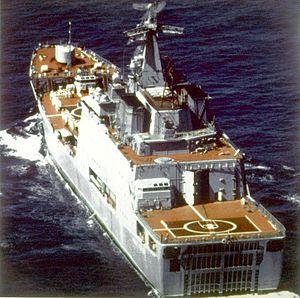
La classe Ivan Rogov est une classe de transports de chalands de débarquement appelés « grands bâtiments amphibies de débarquement » dans la marine russe ou Landing Ship Tank dans la classification OTAN. Ils ont été construits par le chantier naval Yantar de Kaliningrad. Les superstructures massives du Projet 1174 comprennent six ponts au-dessus du pont principal. Le radier est à l’arrière, les hangars pour véhicules à l’avant et les hangars pour hélicoptères à l’arrière du bloc passerelle au niveau du 3ᵉ pont.